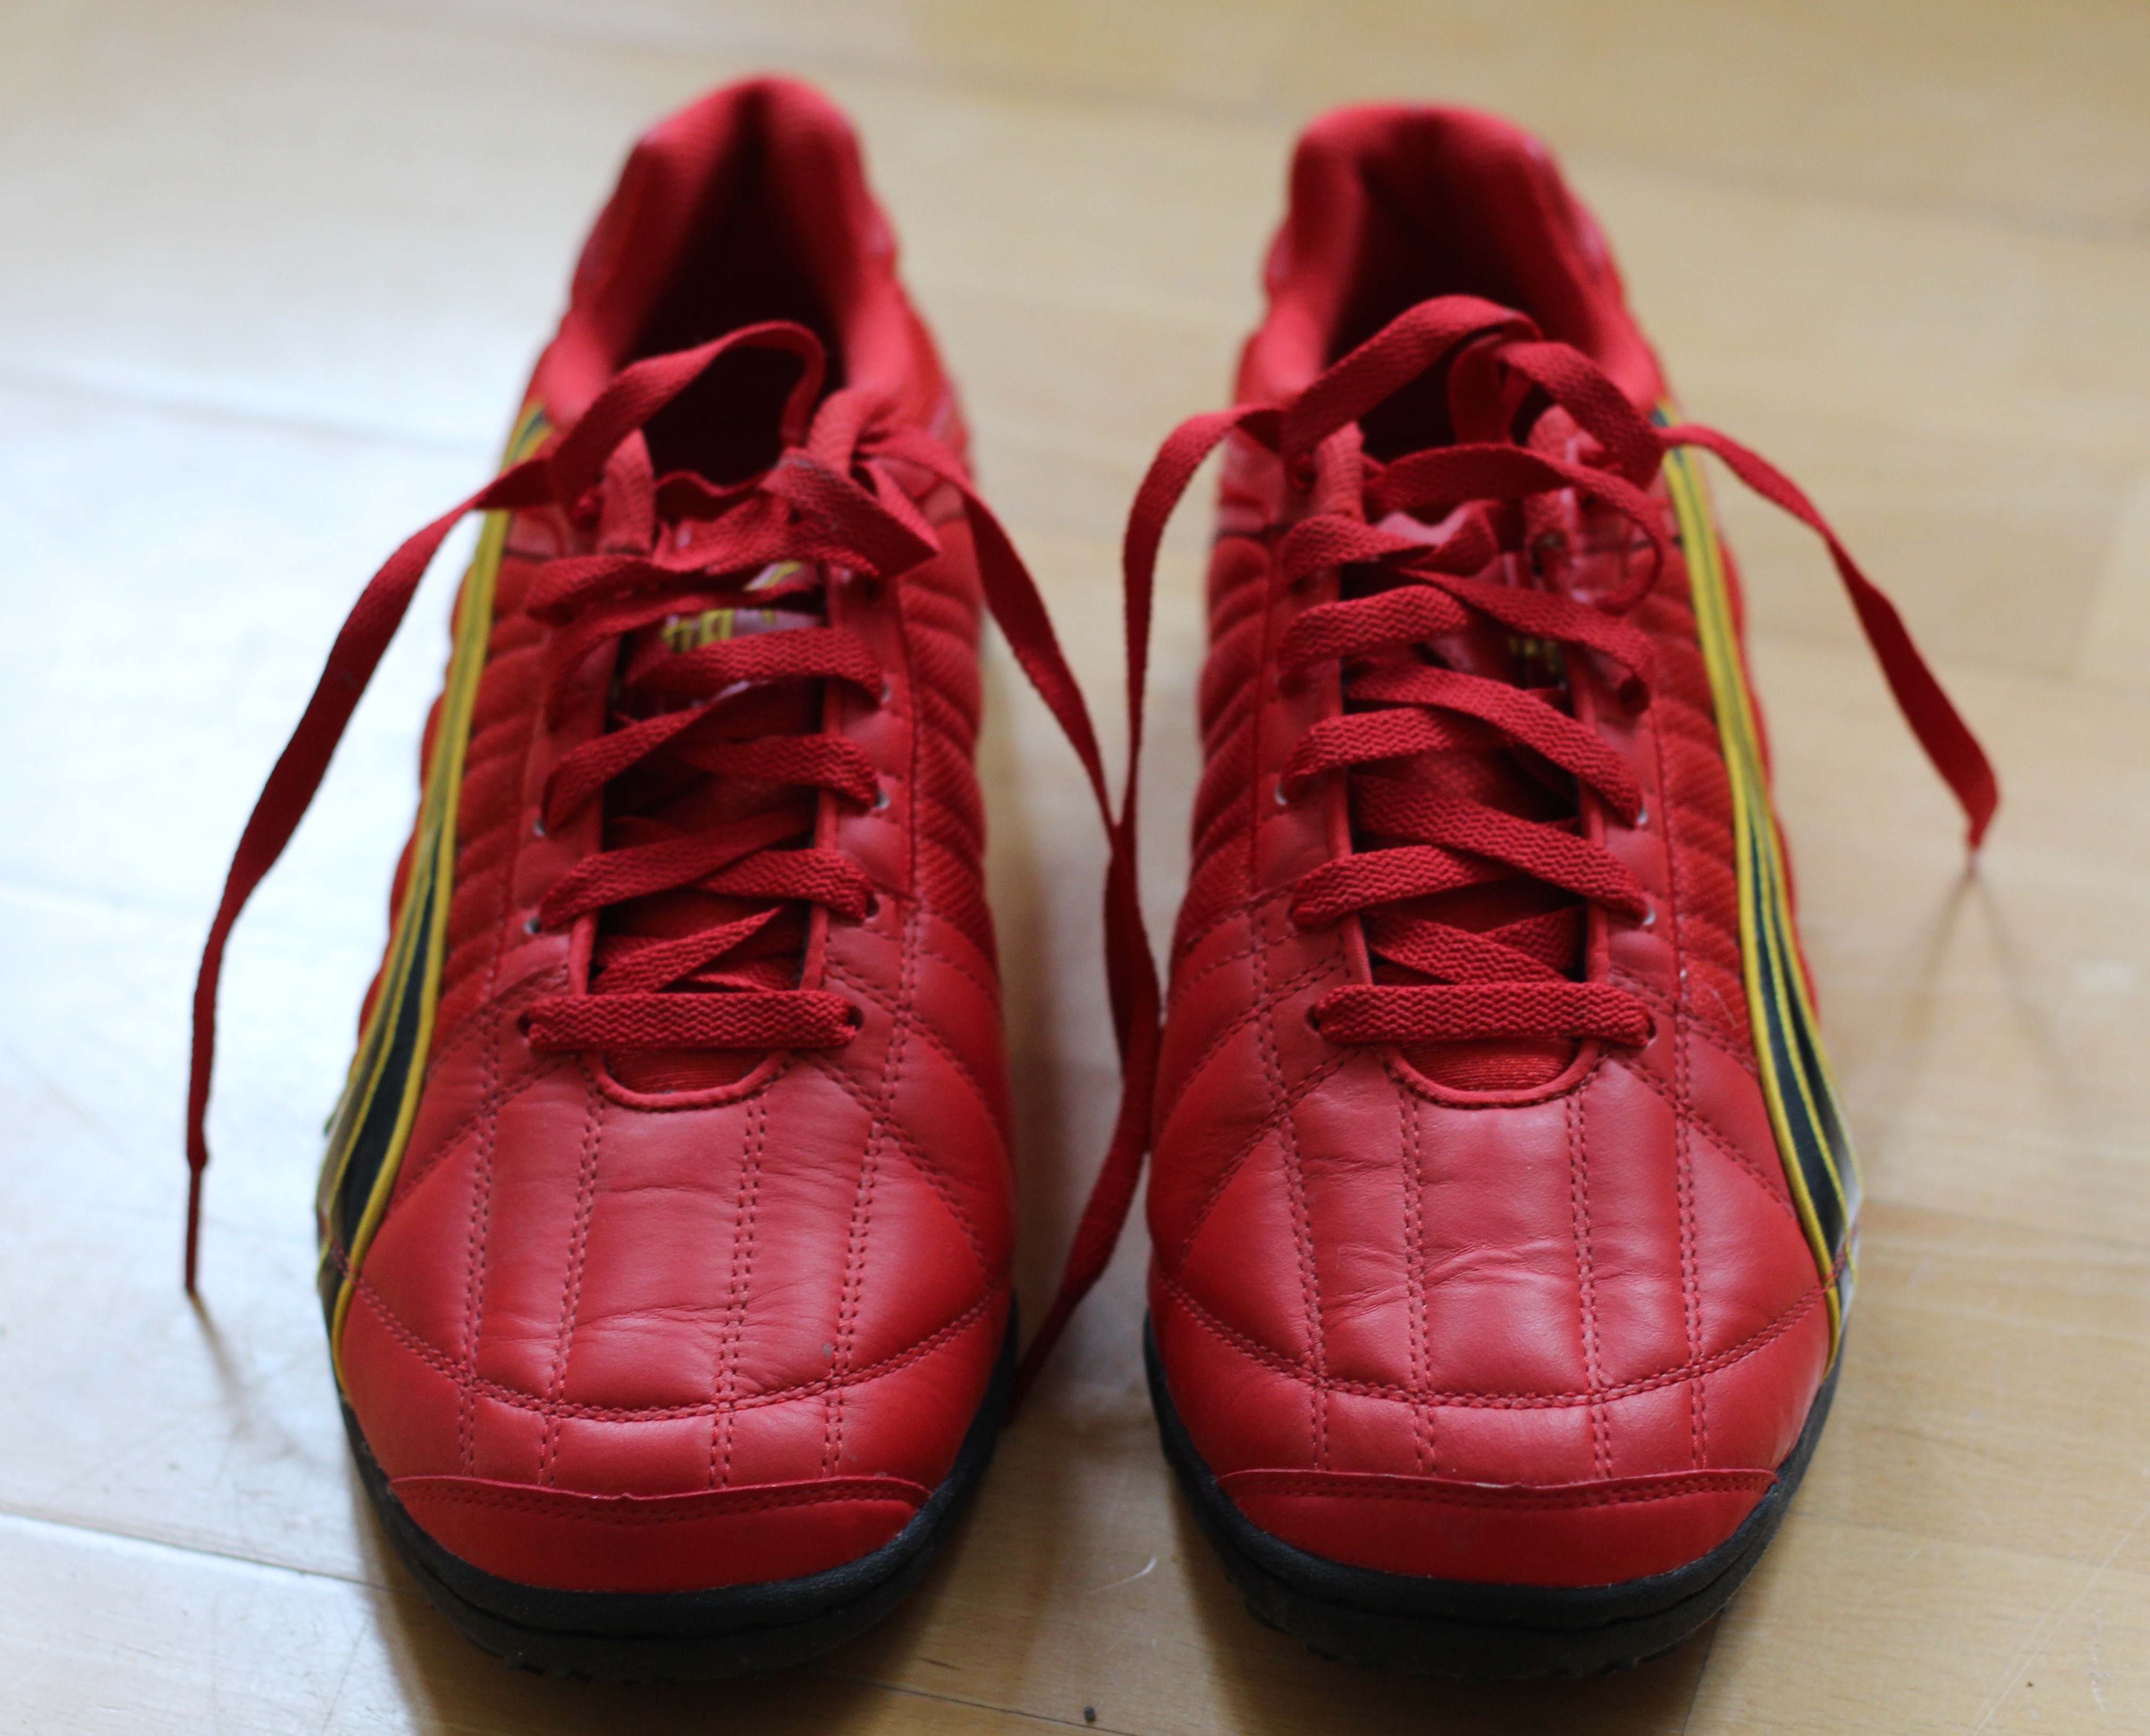
shoe, leather, sneaker, red, pink, sneakers, footwear, magenta, maroon, sports shoes, training shoes, soccer shoes, red boots